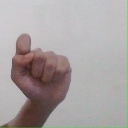
अक्षर: घ